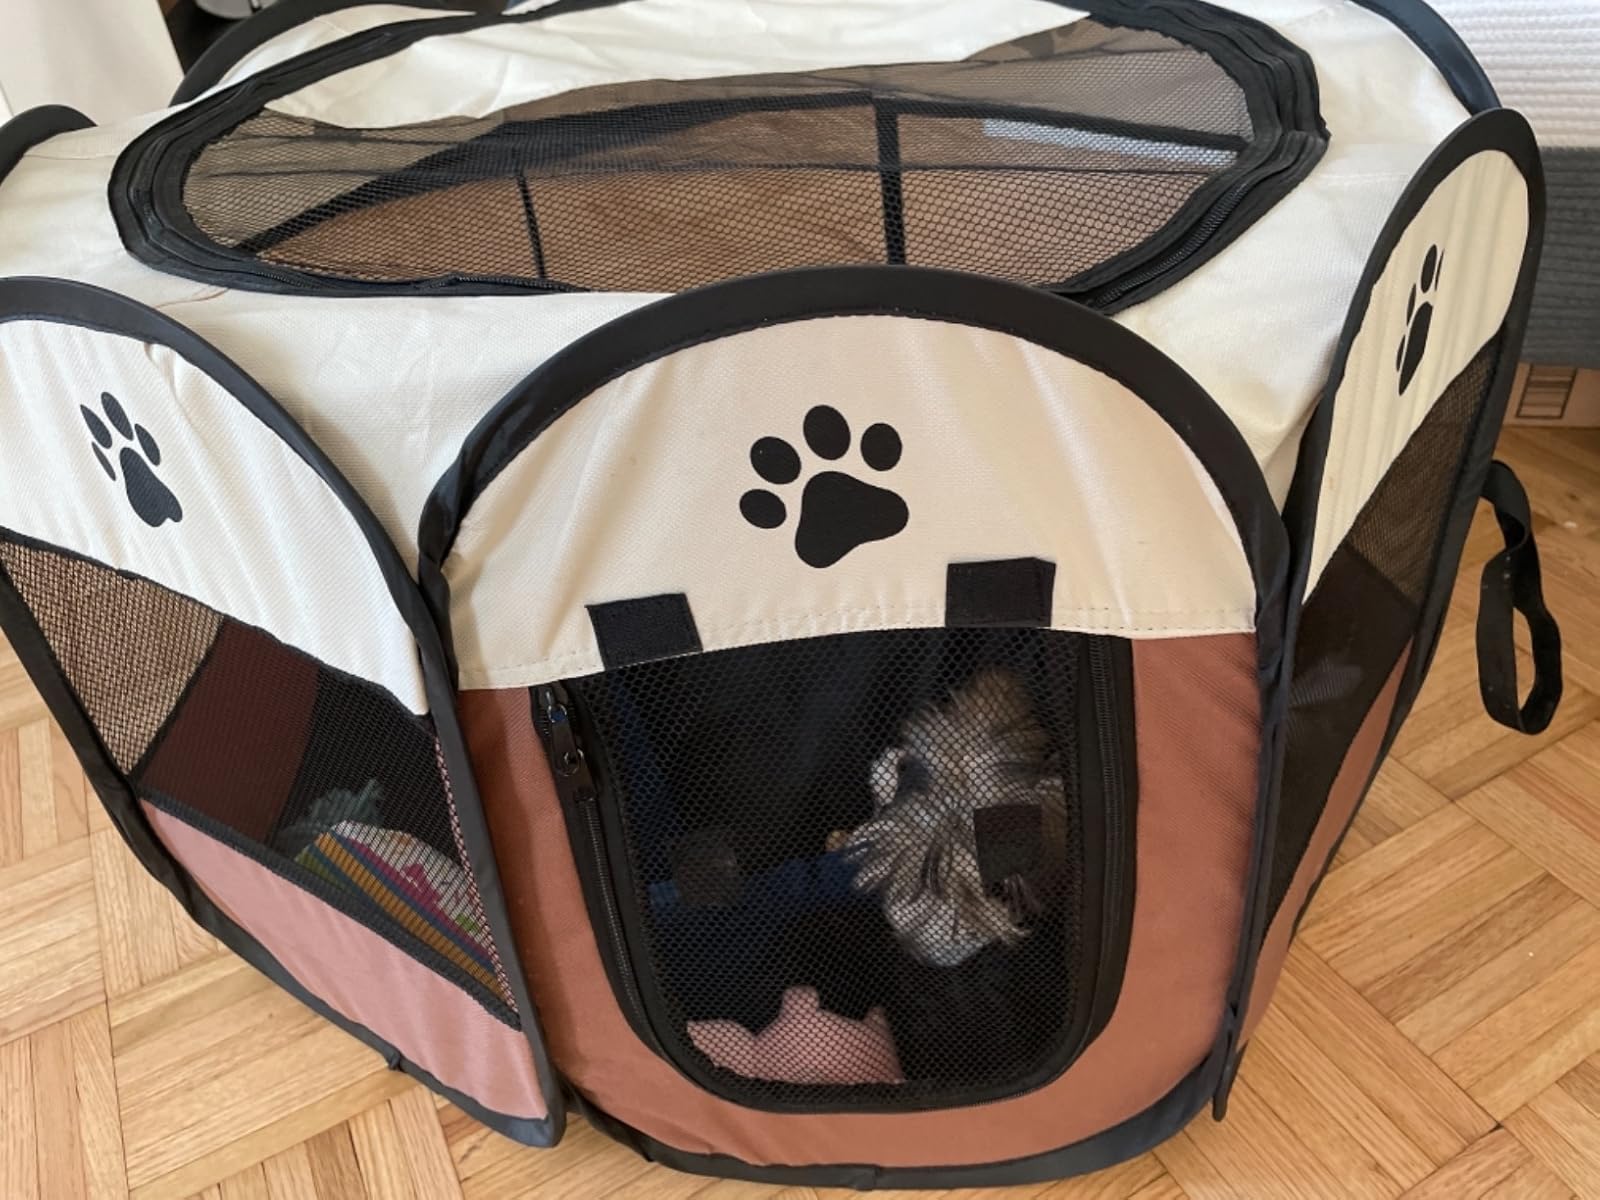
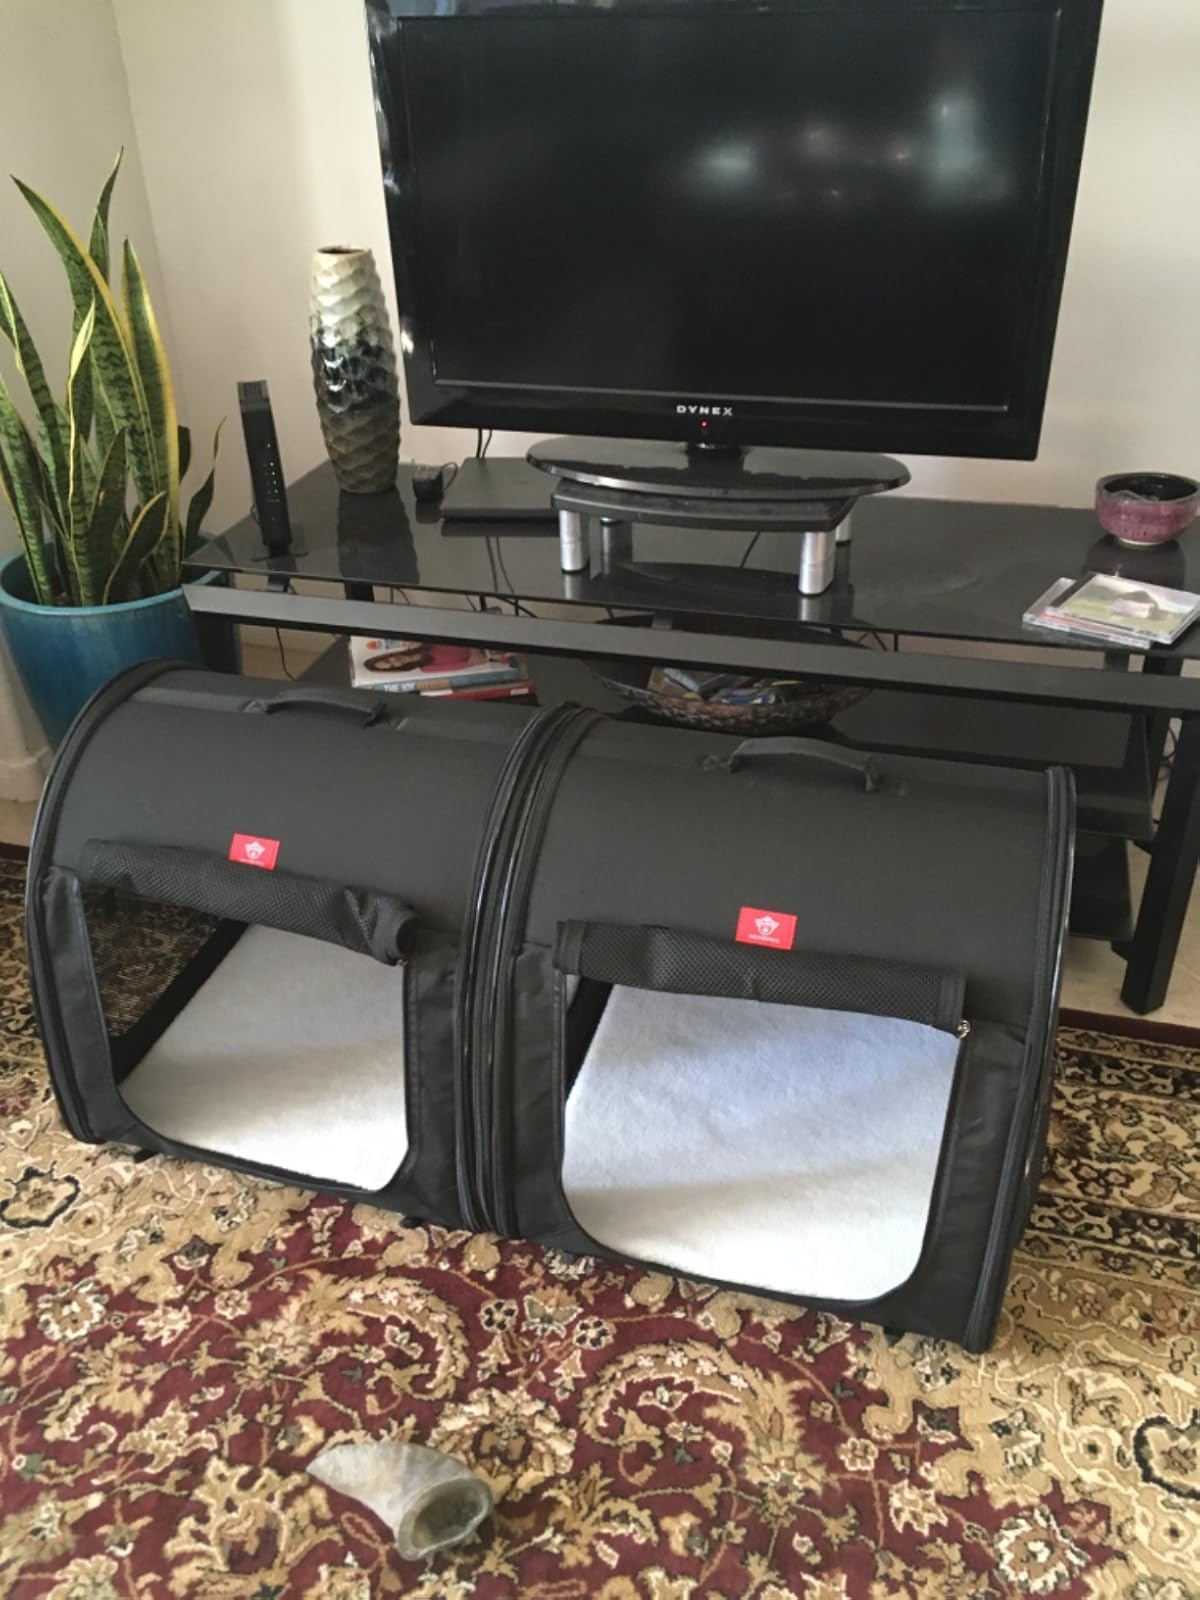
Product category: items_kennel
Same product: no